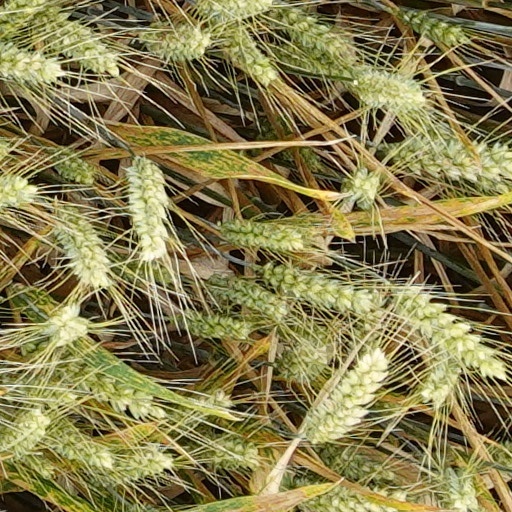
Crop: wheat